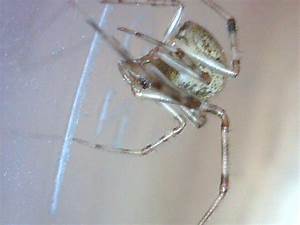
Label: ragno